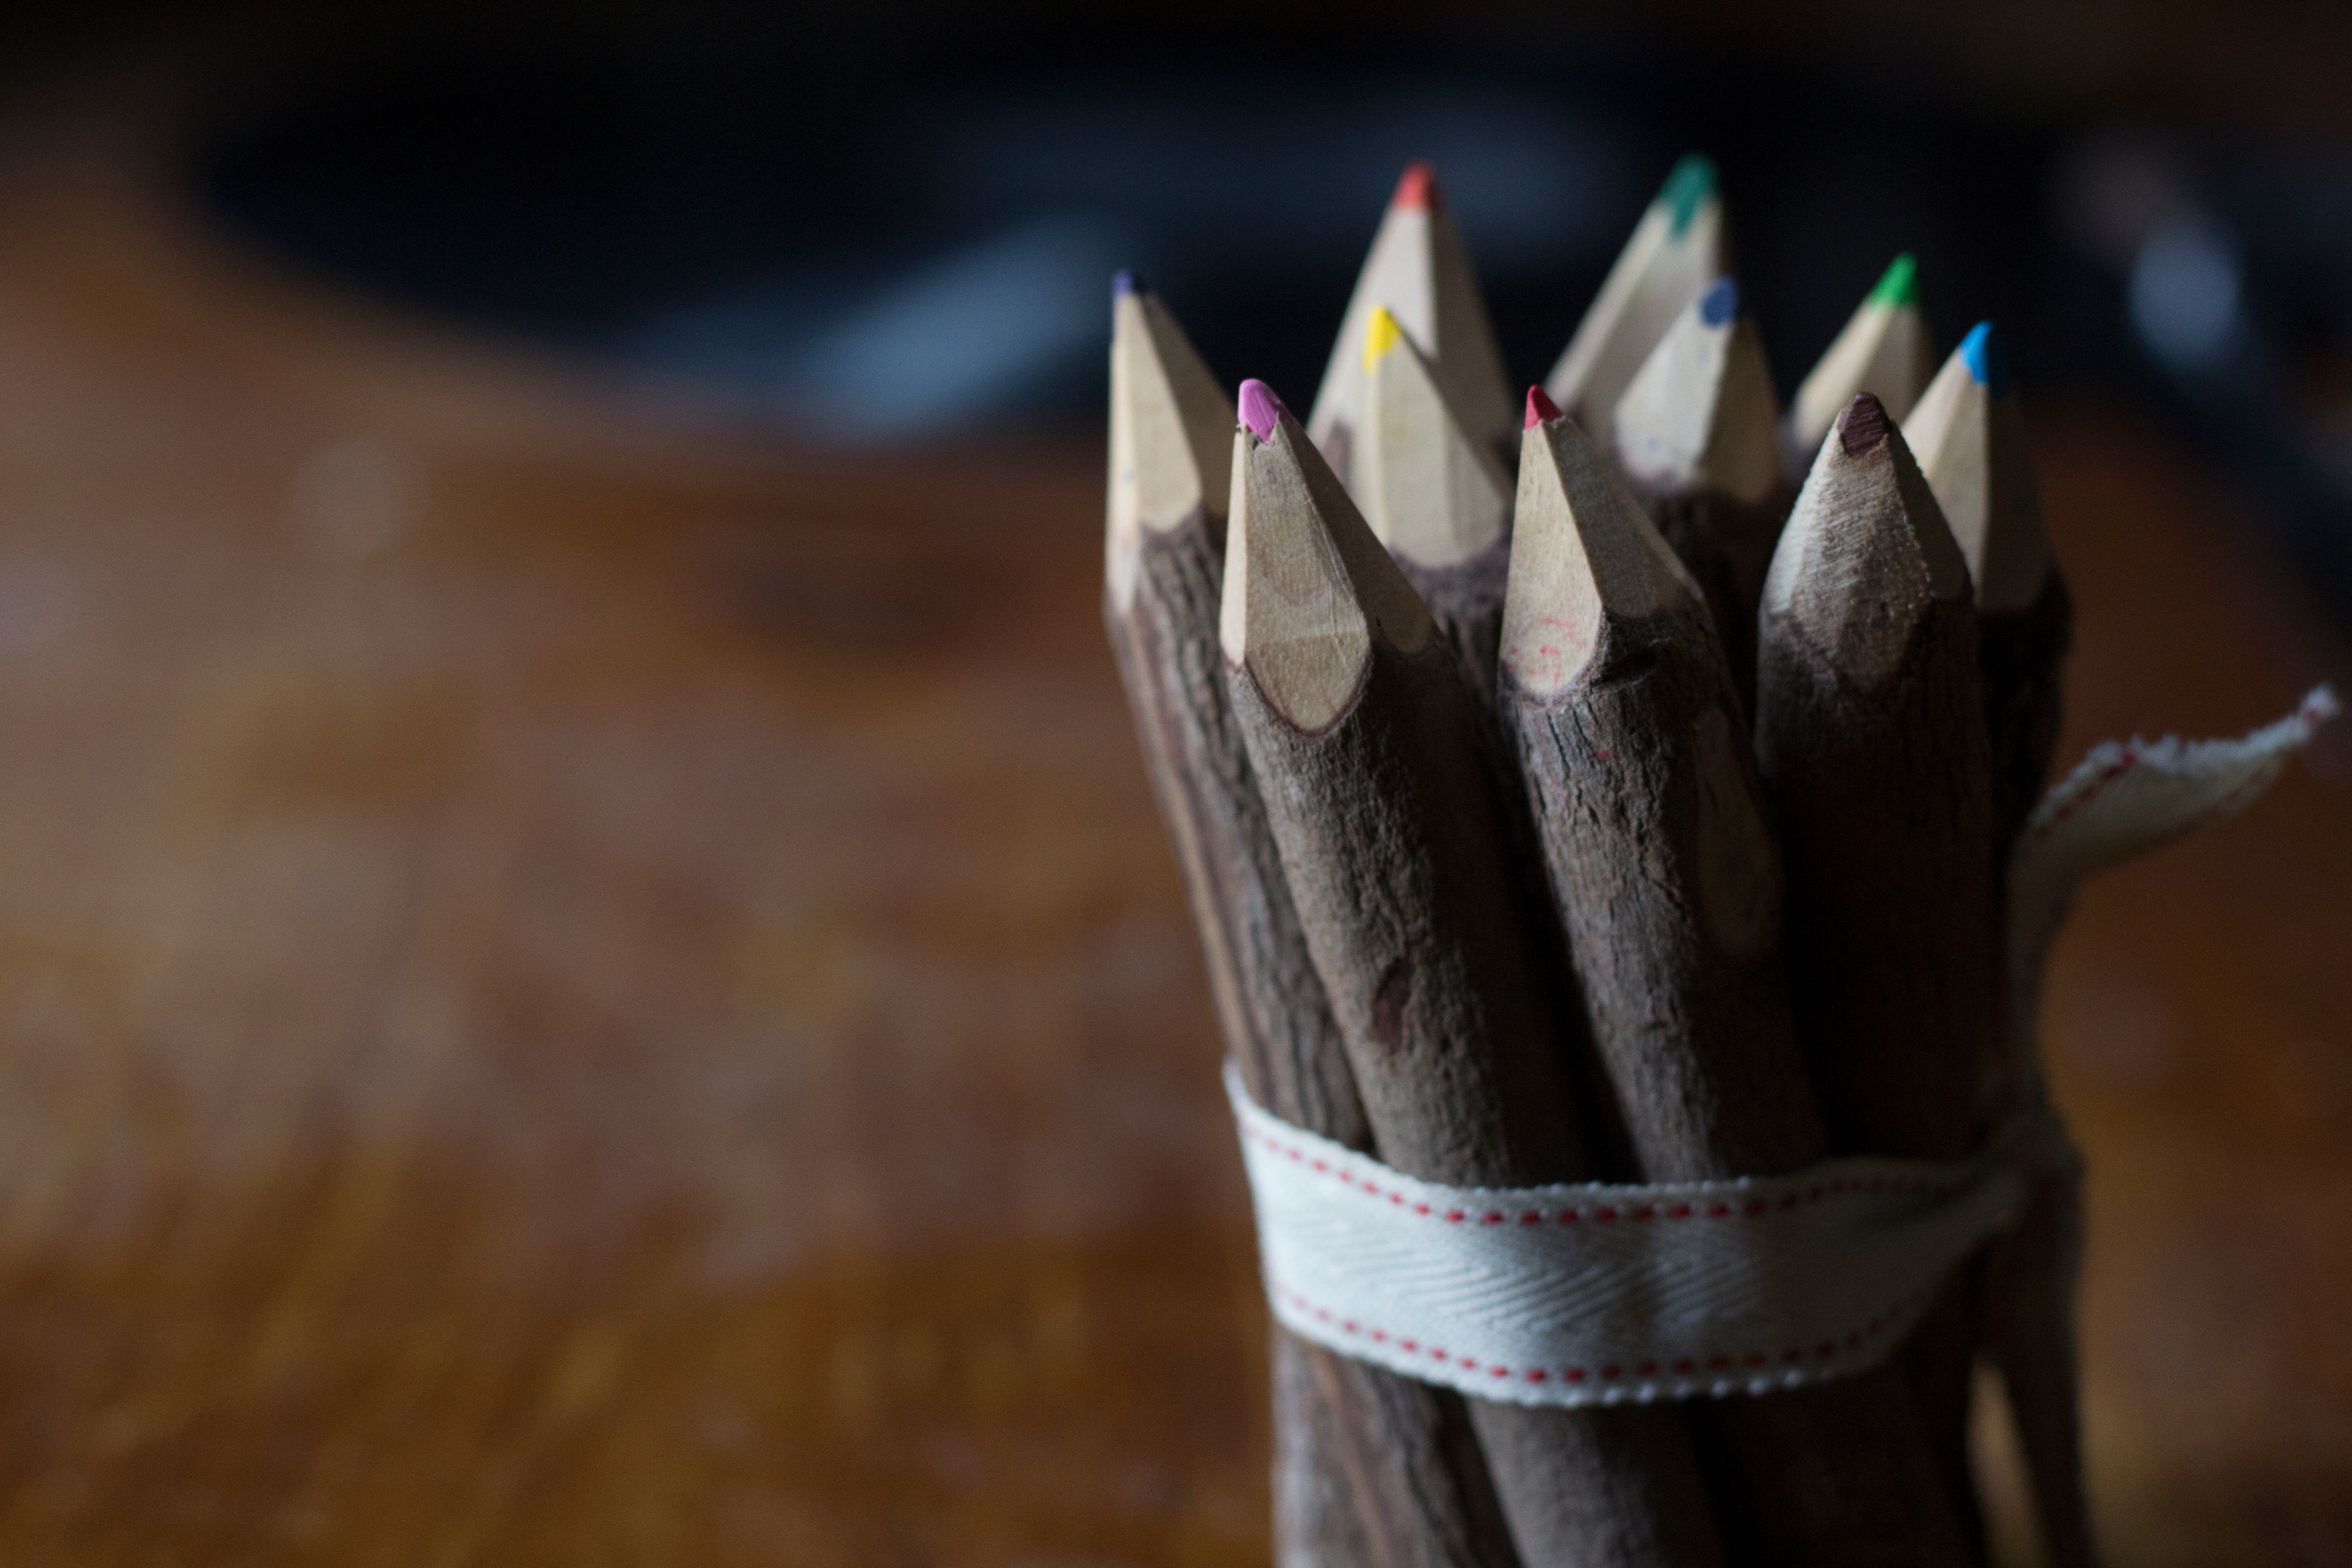
hand, flower, finger, weapon, close up, macro photography, gun accessory